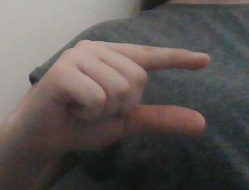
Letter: dal